Meads Bay Pond

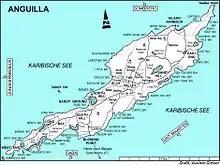
Map of Anguilla showing the pond next to Meads Bay at the south-western end of the island

The pond is a narrow, 21 ha brackish lagoon next to Long Bay Village, near the south-western end of the main island. Its north-western shore is separated from Meads Bay by a thin strip of land, a former dune, that carries a road and tourism developments. The substrate is marl on the northern side and limestone on the southern. Vegetation around the pond consists mainly of stands of buttonwood mangroves, with some longspine acacia and grey nicker at the western end.